Mitsubishi Lancer Evolution

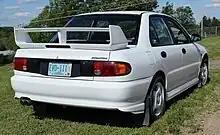
Rear

The Evolution II was upgraded in December 1993, and was produced until February 1995. It mainly consisted of handling improvements, including minor wheelbase adjustments, lighter front swaybar that connected via swaybar links to the front struts, bodywork tweaks including a larger spoiler, and tires that were wider. This Evolution also has a fuel tank. Power output was increased to from the same engine and torque was unchanged for both GSR and RS models. Most cars came with 15-inch OZ 5-spoke wheels from the factory, although the RS models (mostly sold to privateer racing teams) left the factory with steel wheels.